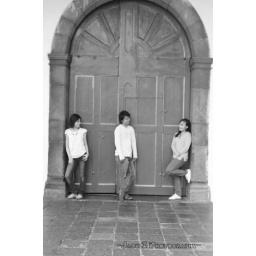
3 person in large door